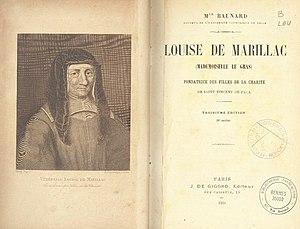
Mgr Louis Baunard, Louise de Marillac, fondatrice des filles de la Charité, Paris, J. de Gigord, 3e édition, 1921.
Louis Baunard, né en 1828 à Bellegarde dans le Loiret et mort en 1919, est un essayiste catholique français.